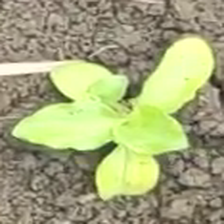
Weed species: Kena_(Commplina_benghalensio)